2022 Leicester unrest

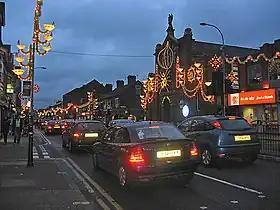
Belgrave Road, also called the "Golden Mile"

The weekend of 17–19 September, which was reserved for the funeral of Queen Elizabeth II, witnessed a large number of incidents which were described by the British press as "violent disorder".